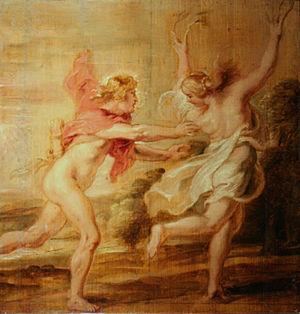
Le musée Bonnat-Helleu est le musée des Beaux-Arts de la ville de Bayonne dans les Pyrénées-Atlantiques. Il est fermé depuis le 11 avril 2011 pour restructuration et modernisation jusqu'à fin 2021. Seuls la documentation et le cabinet des dessins restent accessibles aux étudiants et aux chercheurs.